Cascade and Columbia River Railroad

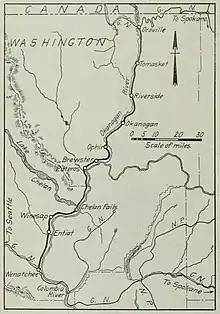
1914 map of the route of the Great Northern line from Oroville to Wenatchee

The Cascade and Columbia River Railroad is a short line railroad that interchanges with BNSF Railway in Wenatchee, Washington, and runs north to Oroville.